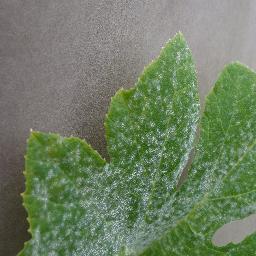
Label: Squash___Powdery_mildew